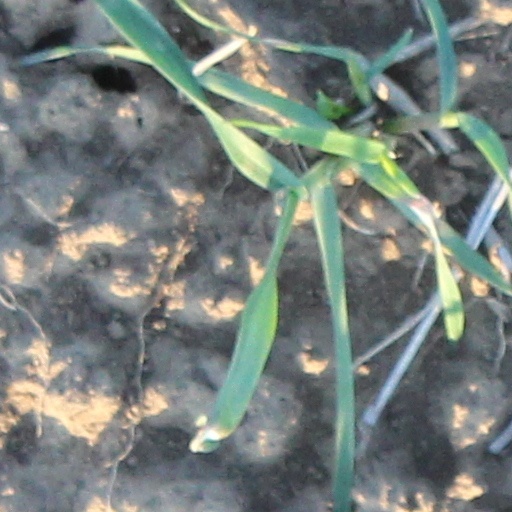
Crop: wheat